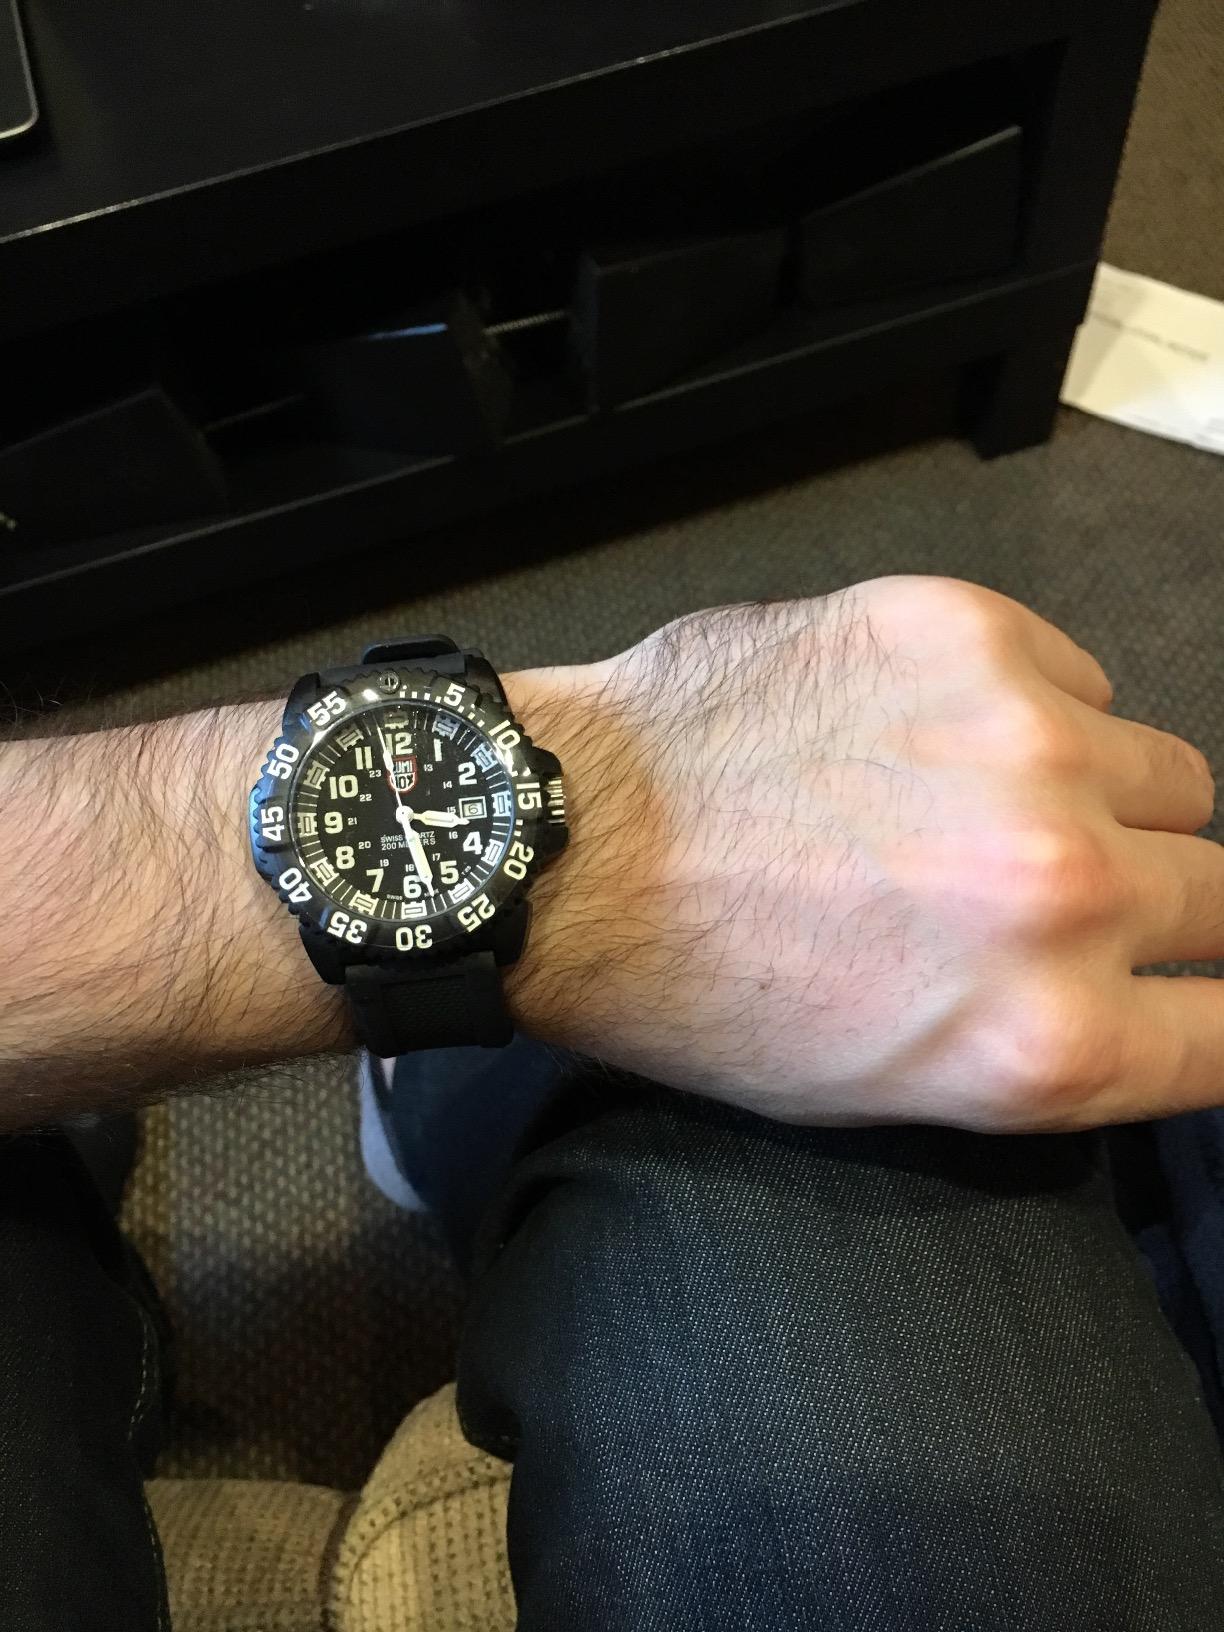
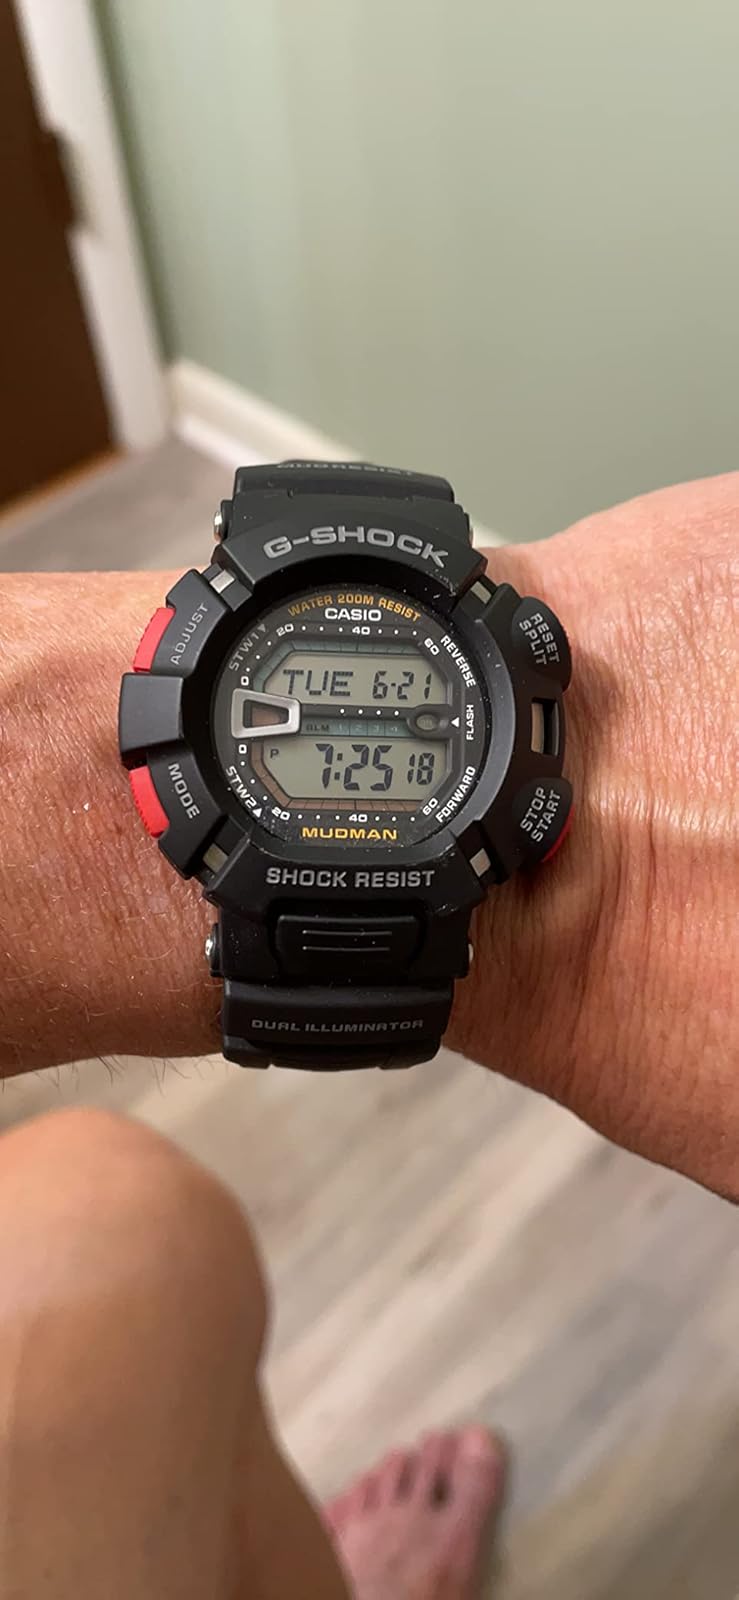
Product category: accessories_watch
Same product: no